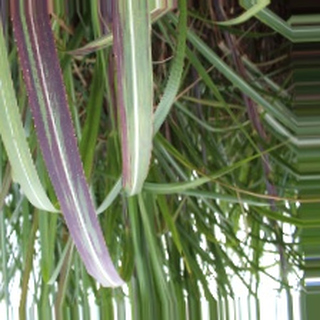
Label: sugarcane_bacterial_blight